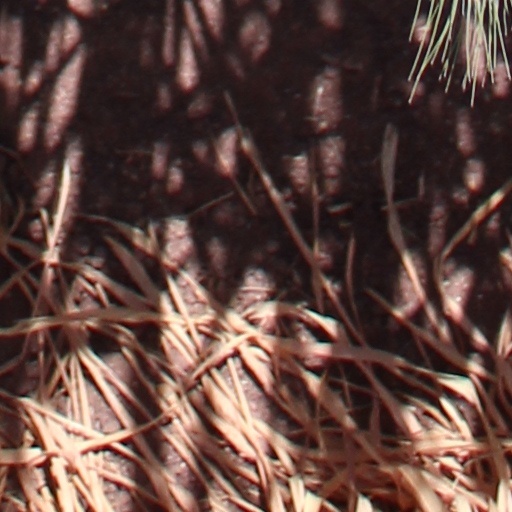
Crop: wheat